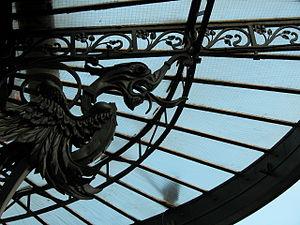
Marquise Brasserie des Brotteaux